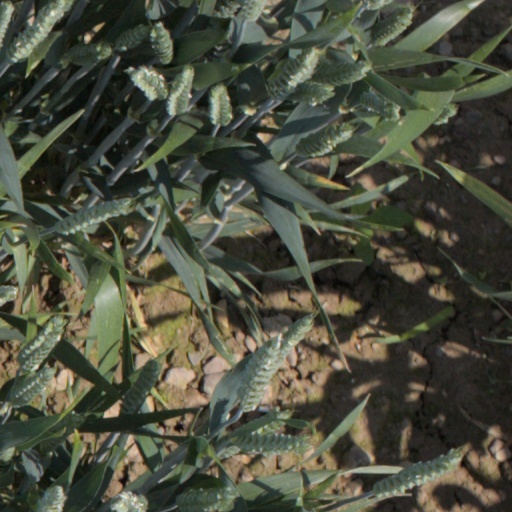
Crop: wheat